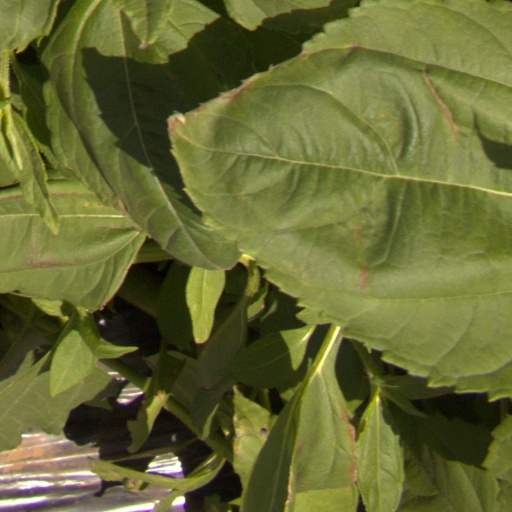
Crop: Jerusalem artichoke